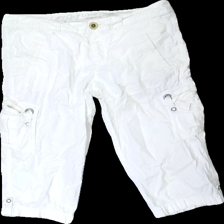
View: front
Type: Shorts
Category: Ladies
Brand: Esprit
Colors: White
Material: 100% cotton
Cut: Regular
Size: 38
Season: Summer
Stains: Major
Damage: fläckar
Damage location: top center
Damage 2 location: top left
Price range: <50
Recommended usage: Export
Description: vita shorts med fläckar